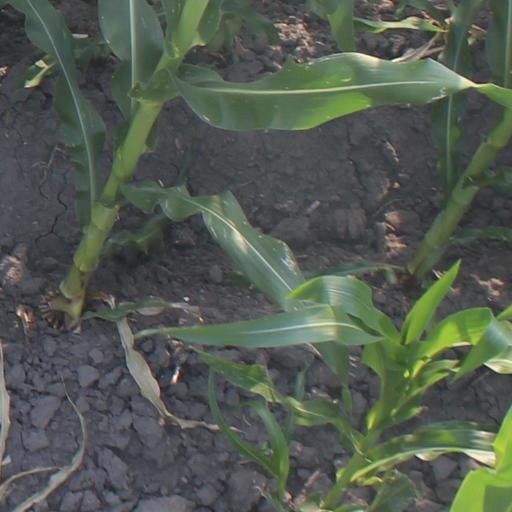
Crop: maize; corn